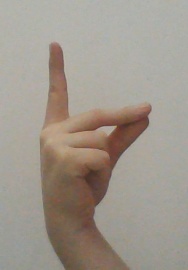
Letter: ta